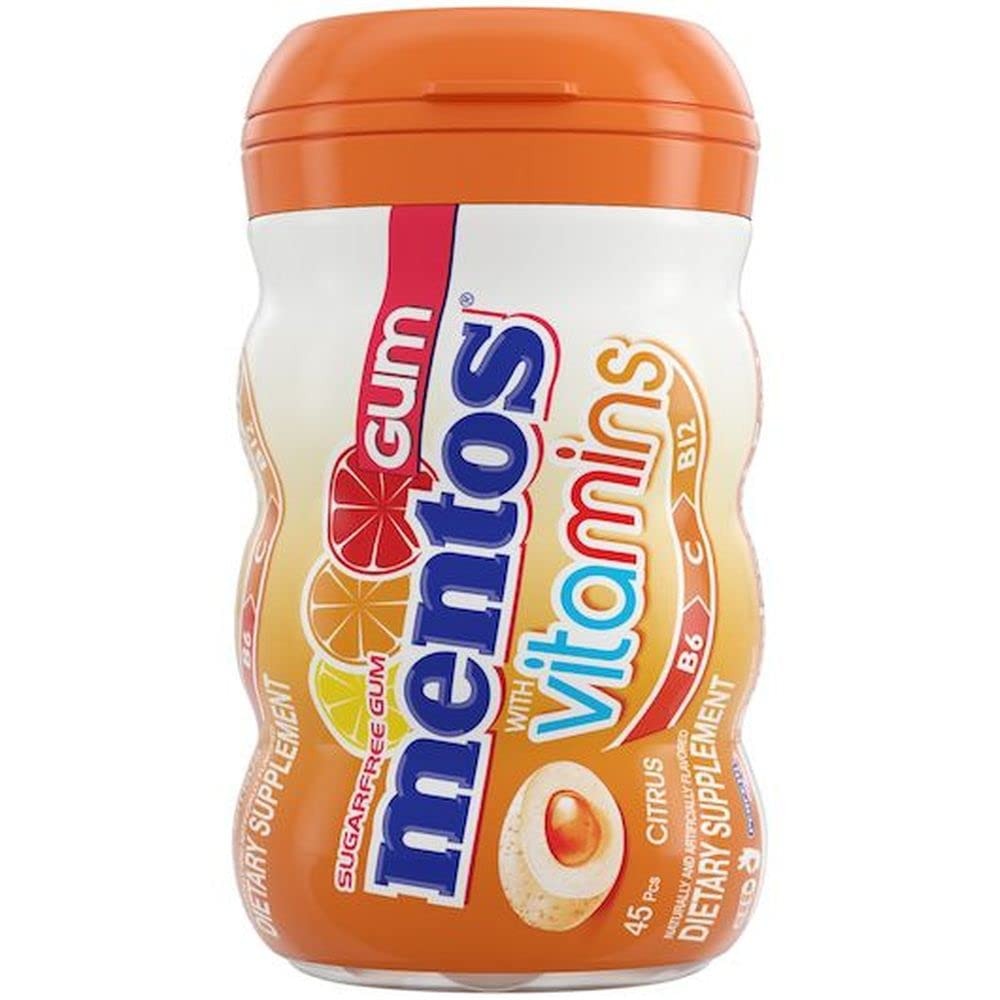
Item Name: Mentos Sugar Free Citrus Chewing Gum - 45 per pack - 36 packs per case
Value: 1620.0
Unit: Count

Price: 15.49